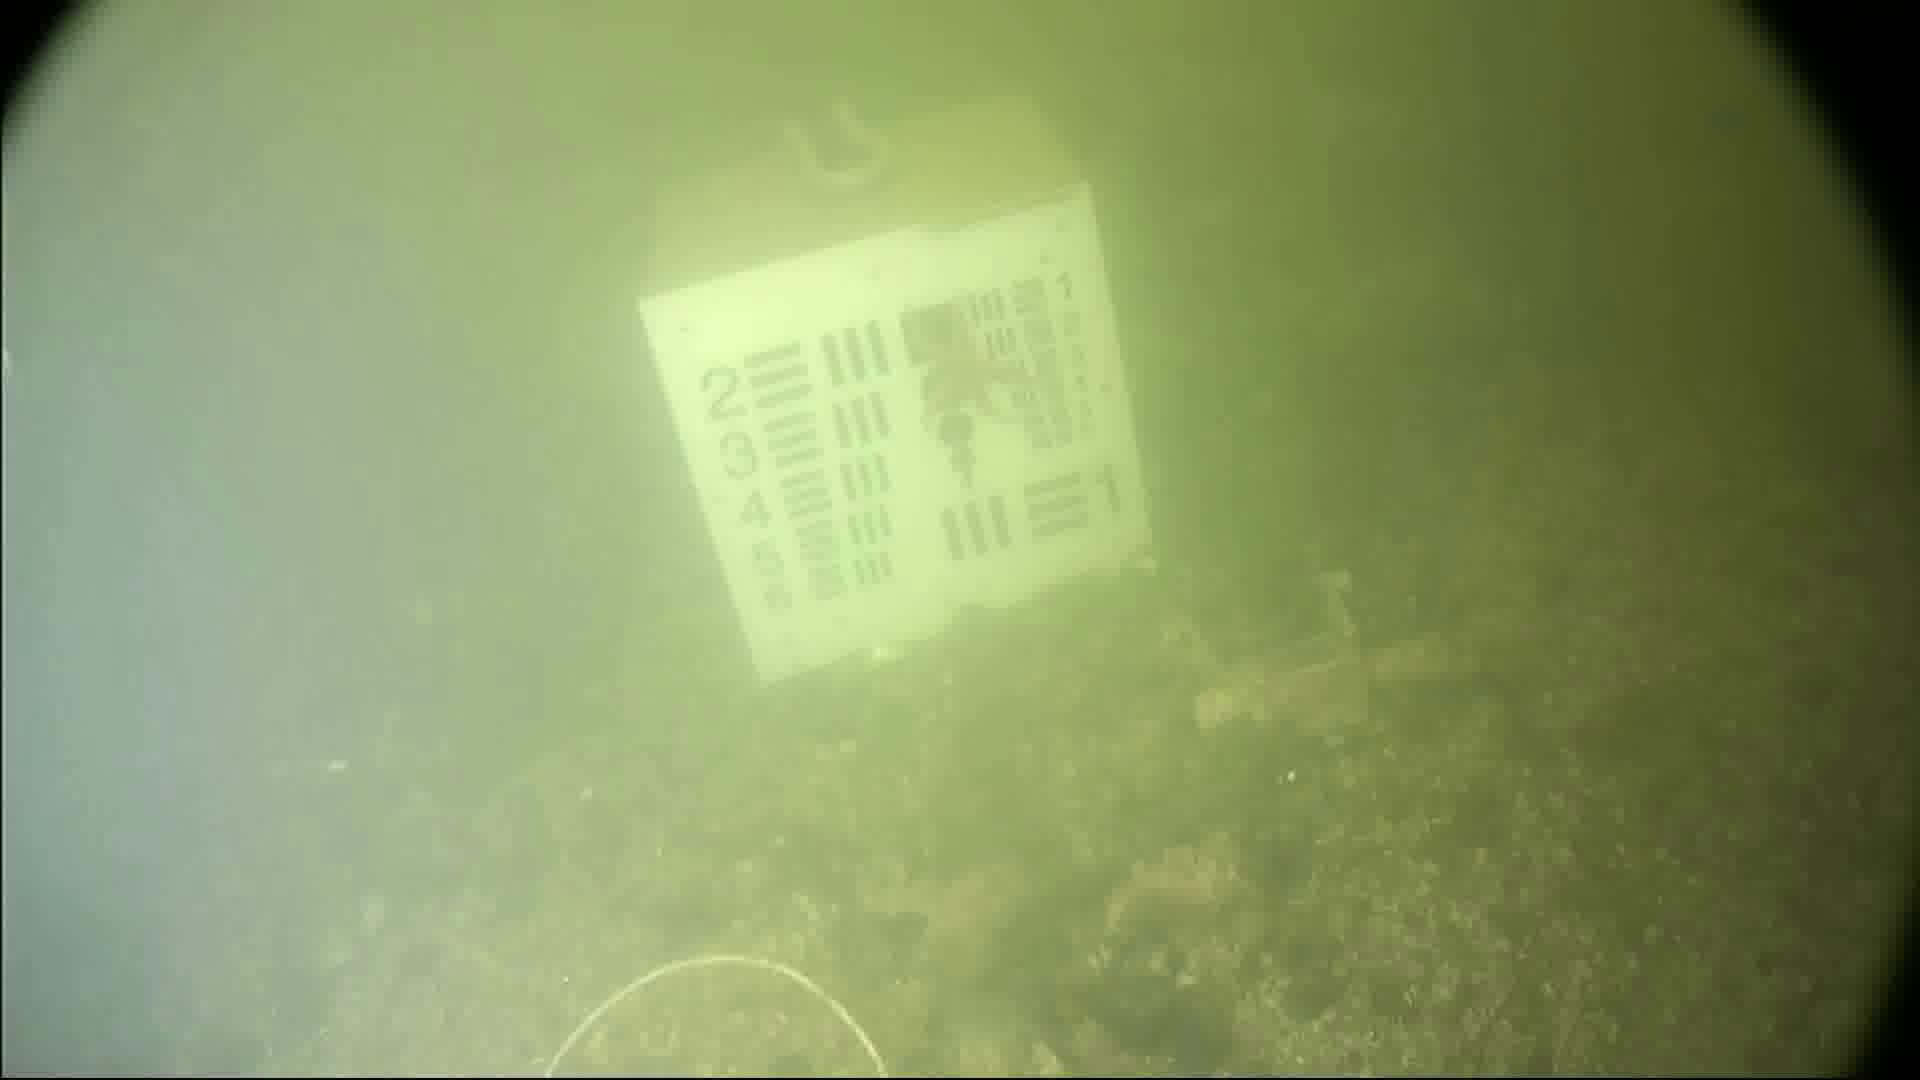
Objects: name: starfish